KWVE (AM)

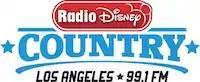
Former KRDC logo for Radio Disney Country.

On June 9, 2017, KDIS changed its call sign to KRDC and flipped to a country format as "Radio Disney Country", becoming the first terrestrial radio station carrying the formerly online-only platform. KRDC also added a translator, 99.1 K256CX, which broadcasts from KRDC's transmitter in Irwindale. The first song on "Radio Disney Country" on 1110 AM was "Legends" by Kelsea Ballerini. The children's radio/contemporary hit radio hybrid continued in the market on KRTH's HD2 subchannel until Entercom's deal with Radio Disney expired at the end of May 2018.